Drag/Helland Church

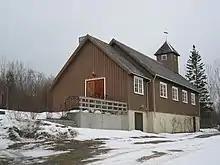
View of the church

Drag/Helland Church ( or ) is a parish church of the Church of Norway in Hamarøy Municipality in Nordland county, Norway. It is located in the village of Drag. It is the church for the Drag/Helland parish which is part of the Ofoten prosti (deanery) in the Diocese of Sør-Hålogaland. The brown, wooden church was built in a long church style in 1972 using plans drawn up by the architect Åge Iversen. The church seats about 100 people.